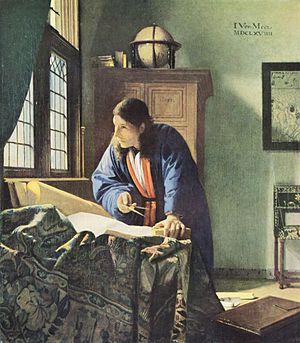
18 avril : Aurangzeb, qui cherche à instaurer la sharî'a, interdit la construction de temples hindous et fait détruire les plus récents. Le temple de Vishwanath à Bénarès est démoli en août, suivi par ceux de Keshava Rai à Mathura en janvier 1670 et de Somnāth au Kâthiâwar.